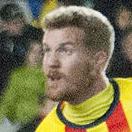
Age: 20